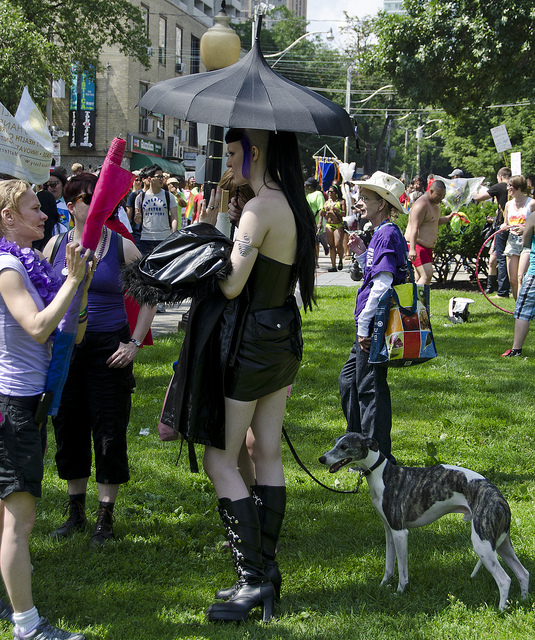
user: Given an image and a question. Answer the question in a short answer. Question: What kind of dog is in the photo? Short Answer:
assistant: greyhound